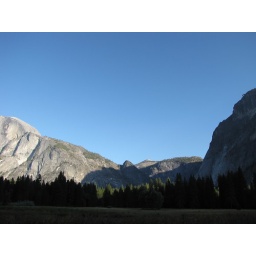
Ahwahnee Meadow. The houses that line the meadow probably have the best view out the kitchen window in the entire country.